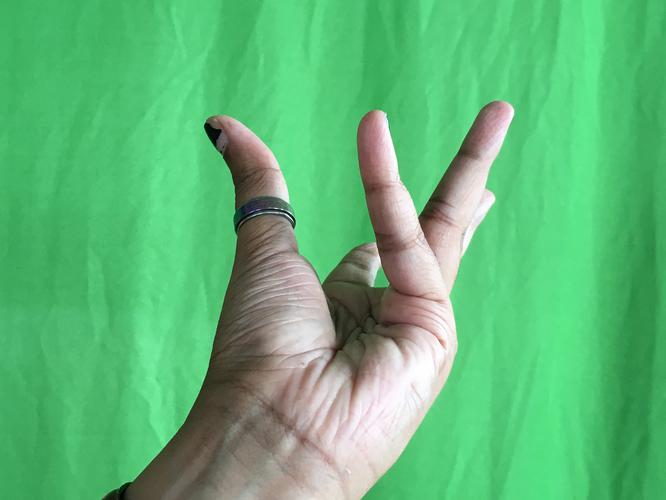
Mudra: Alapadmam
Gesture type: single_hand